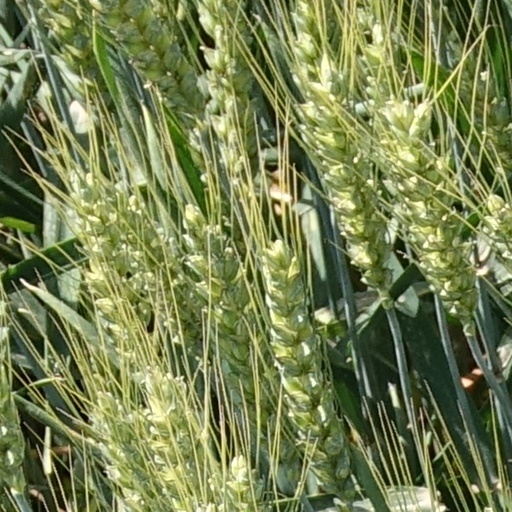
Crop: wheat